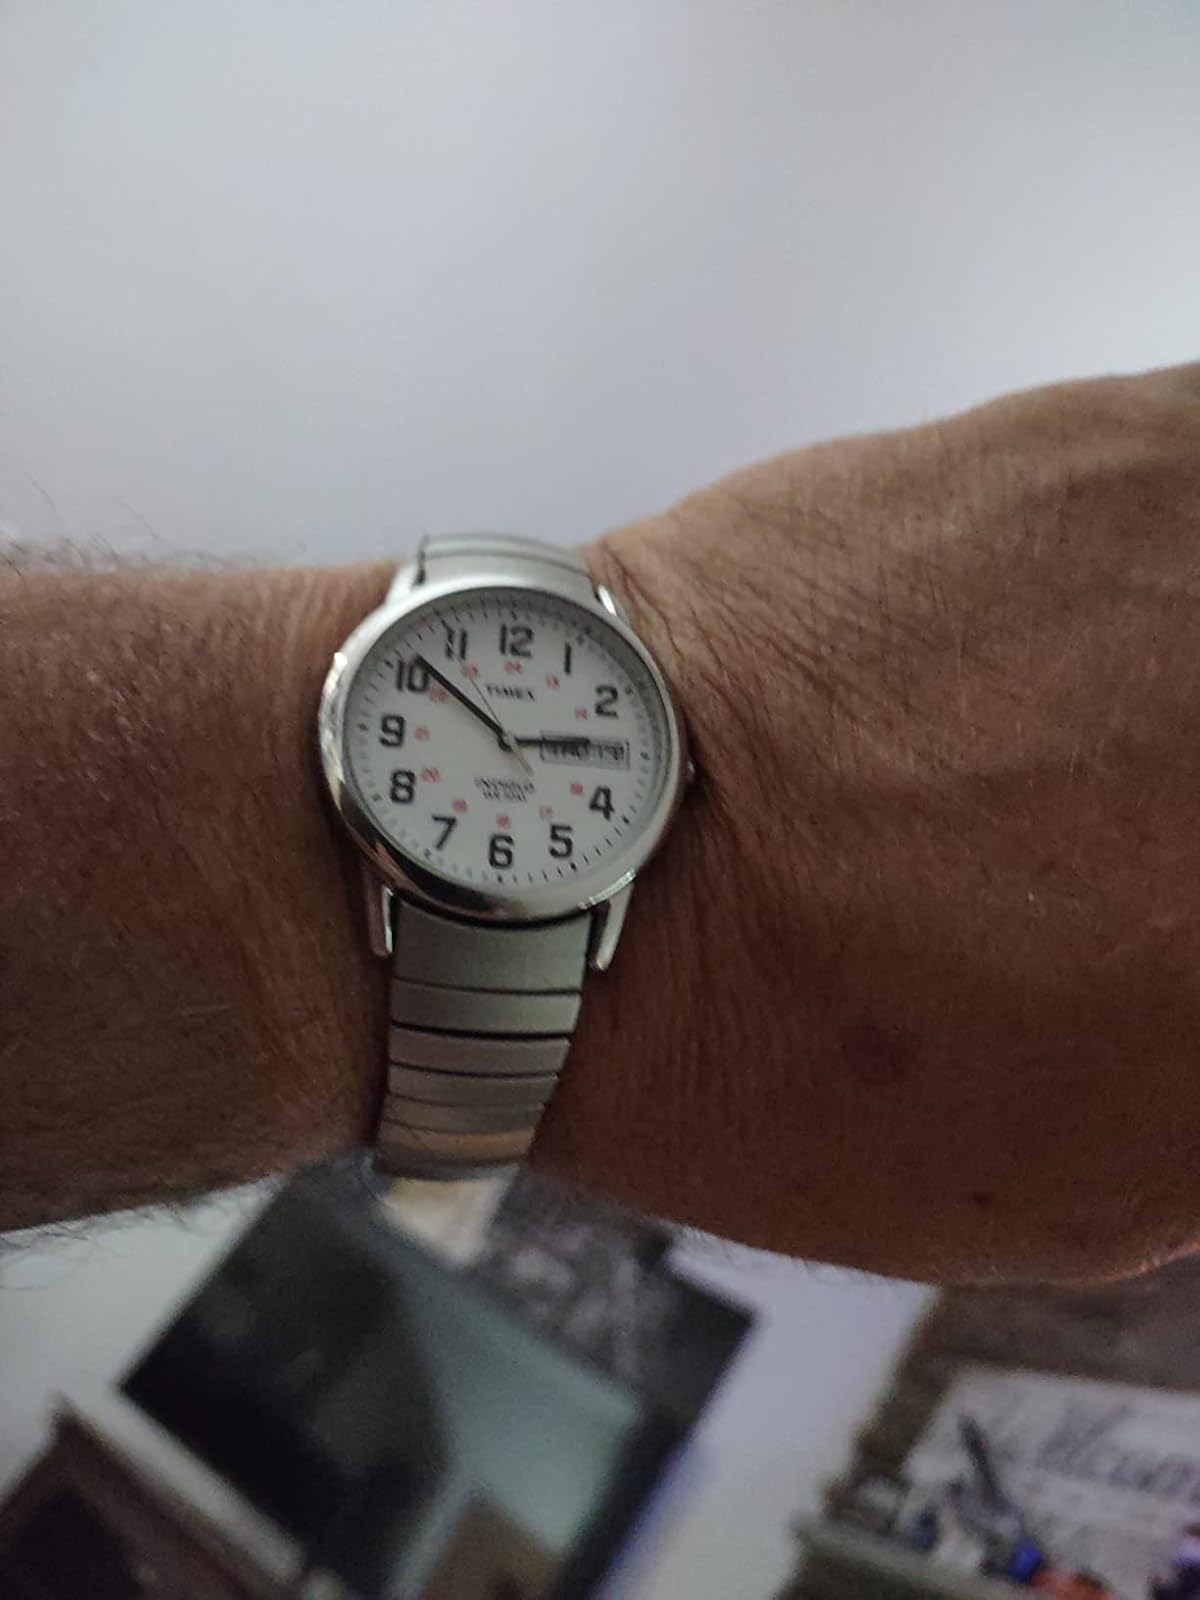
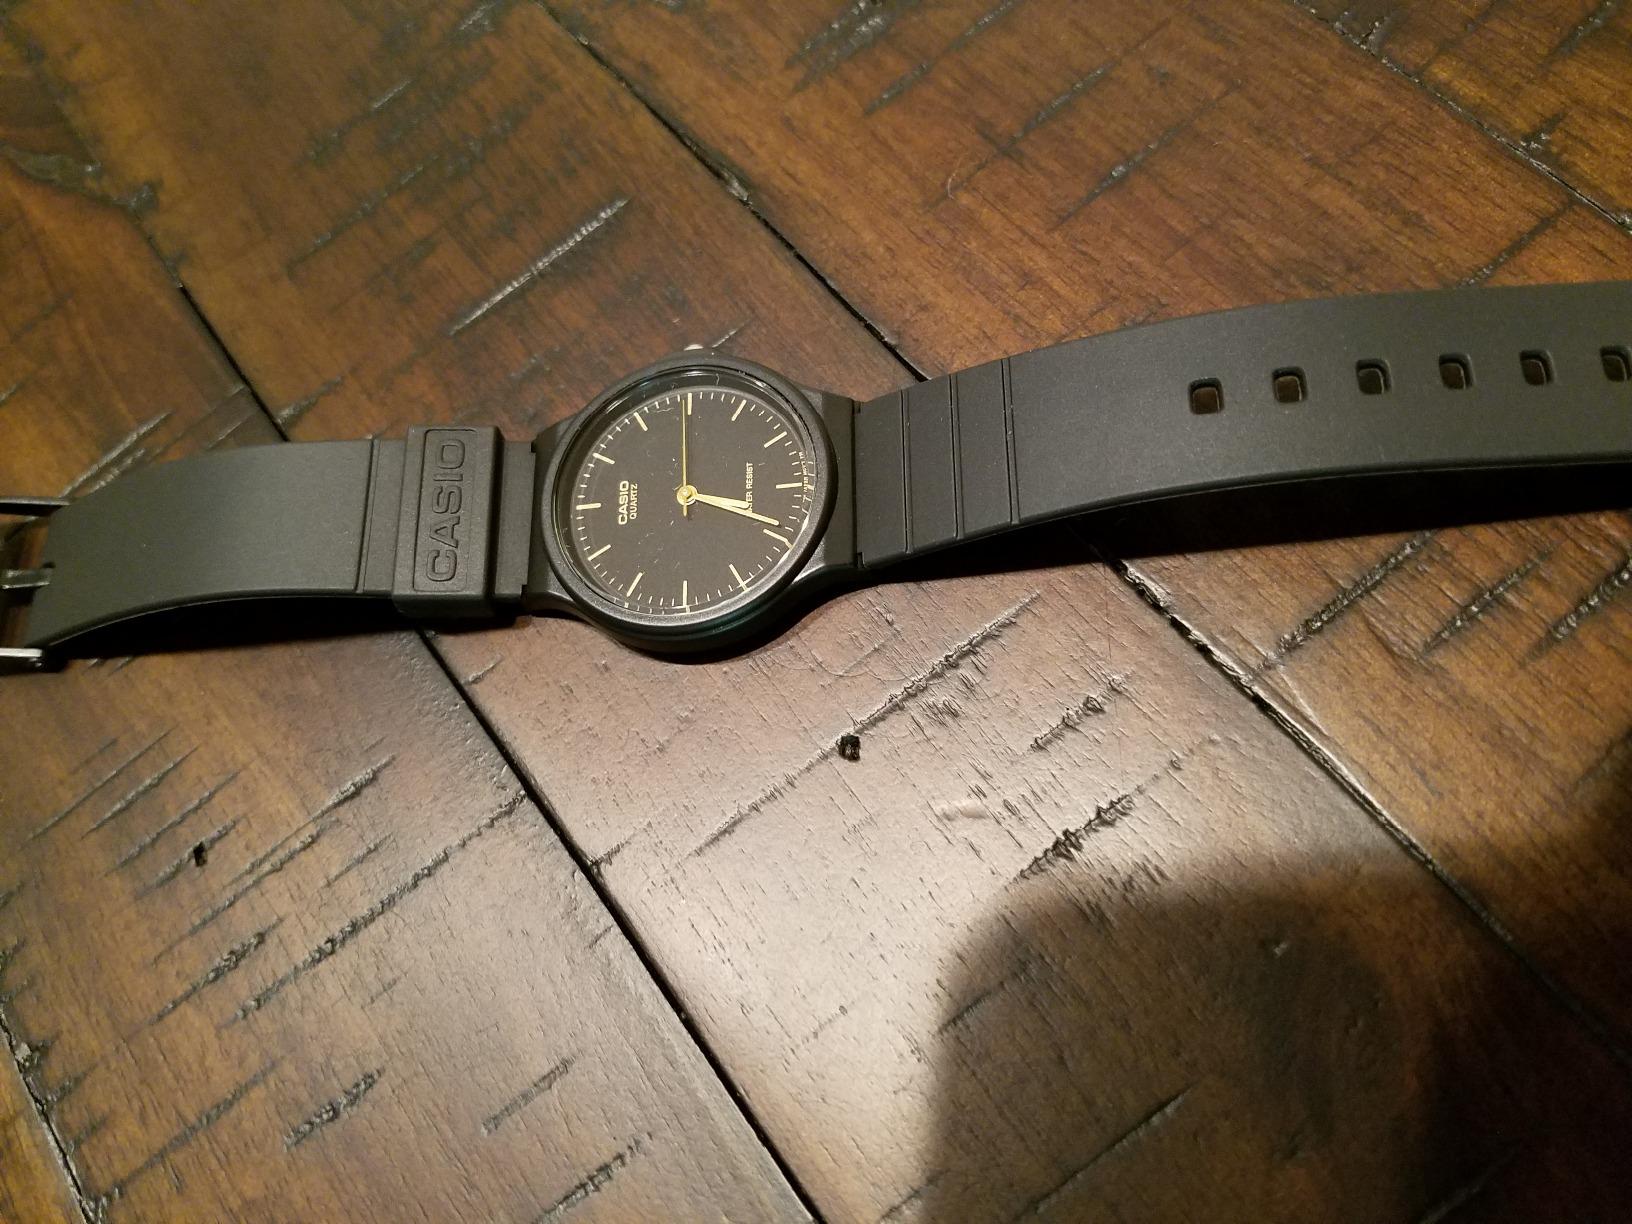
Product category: accessories_watch
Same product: no